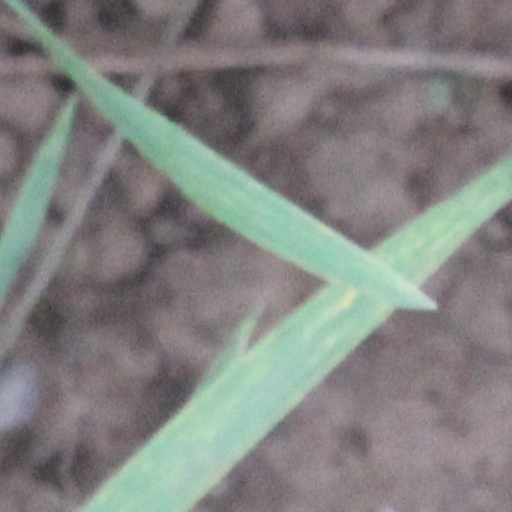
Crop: wheat